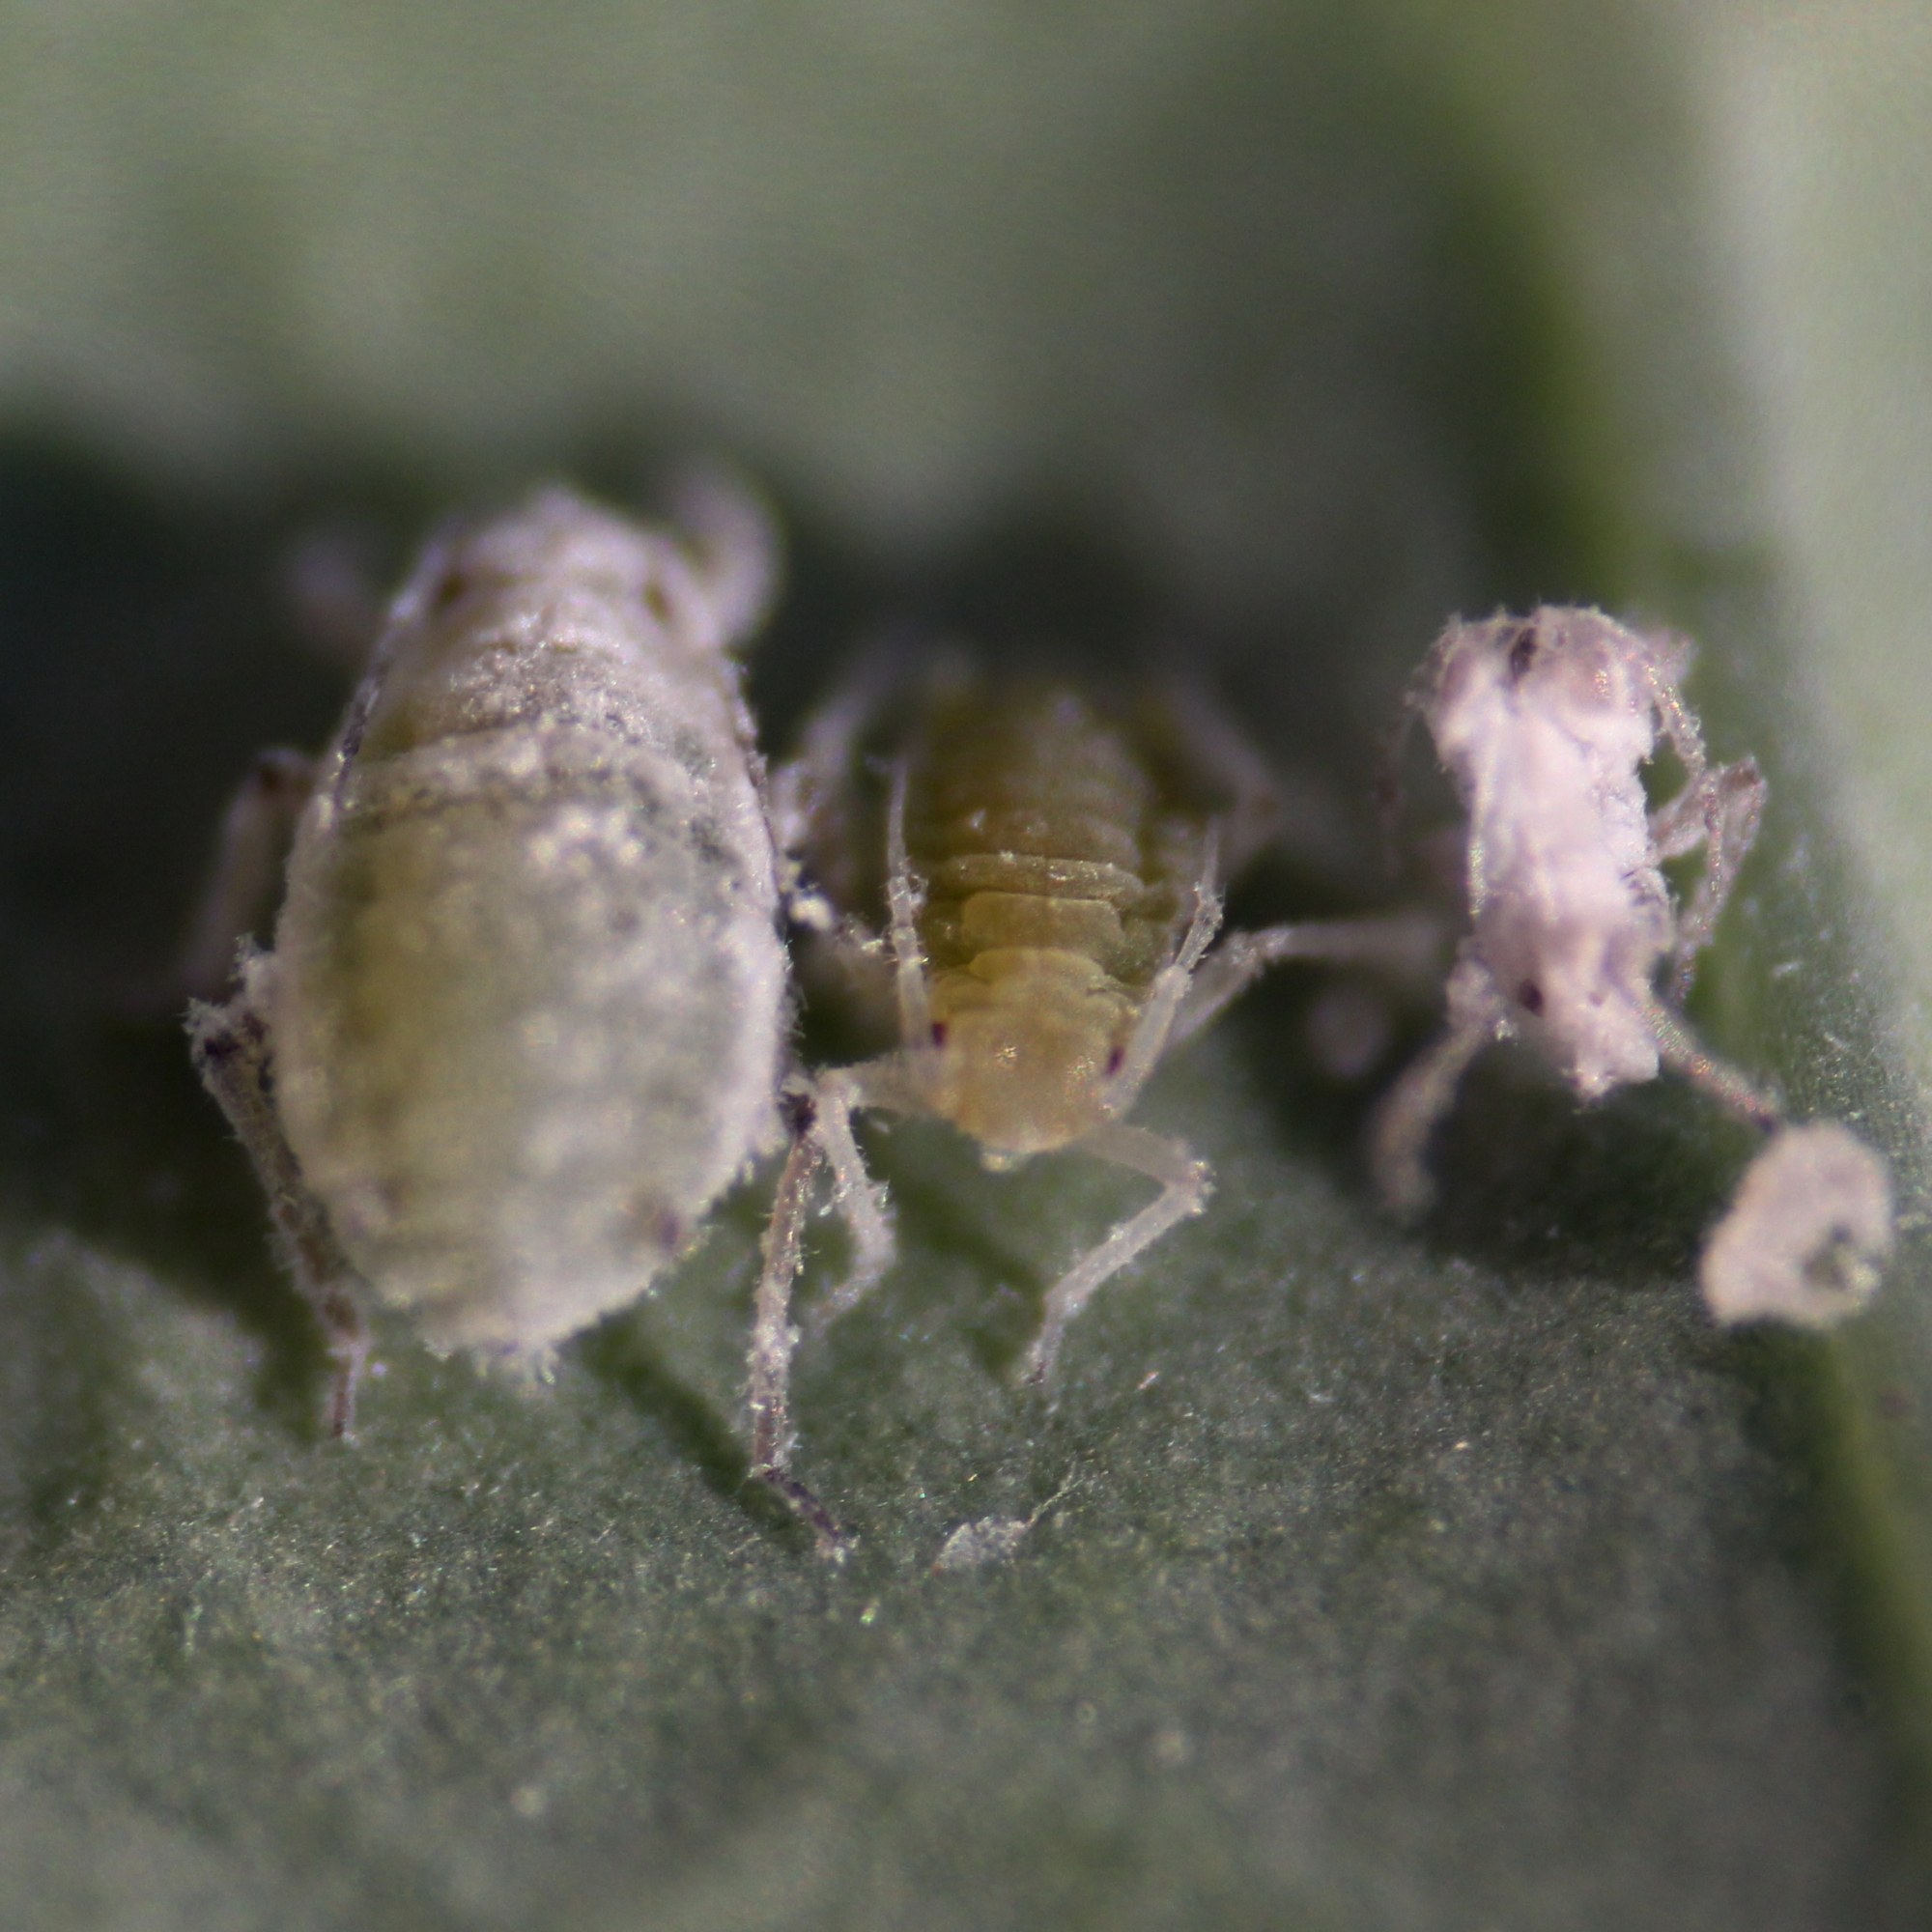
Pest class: cabbage_aphid